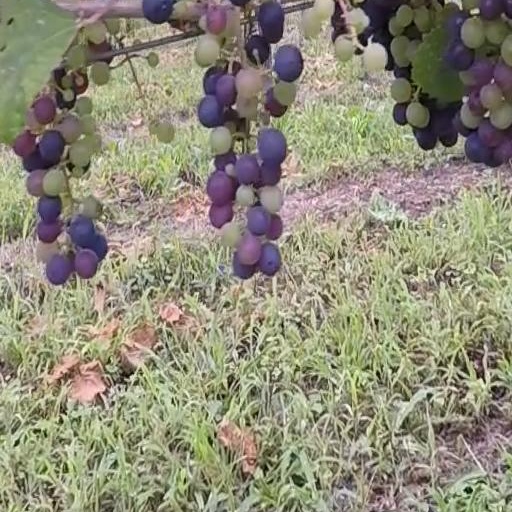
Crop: grape